Bahmanshir

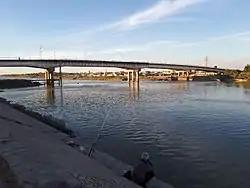
A bridge over the Bahmanshir River in the Istgah-e Haft neighborhood of Abadan, Iran

The Bahmanshir channel is a secondary estuary of the Karun River that parallels the Shatt al-Arab/Arvand Rud waterway on the far side of the Abadan Island, Iran, for 70 miles before emptying into the Persian Gulf.